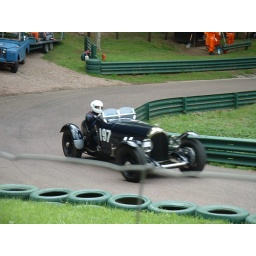
VSCC Prescott hill climb - vintage sports cars in action